Basilica of the Holy Trinity (Fátima)

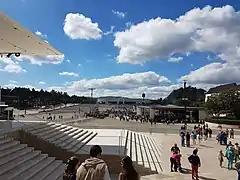
A perspective of the church within the perimeter of the Sanctuary of Fátima.

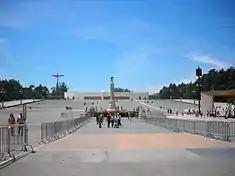
A close-up of the church statue/obelisk of the Sacred Heart of Jesus.

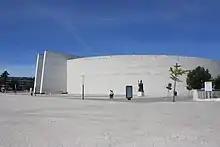
View from the Basilica's south side

In 1953, the Basilica of Our Lady of the Rosary of Fátima was consecrated.